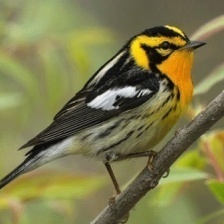
Species: BLACKBURNIAM WARBLER
Scientific name: SETOPHAGA FUSCA